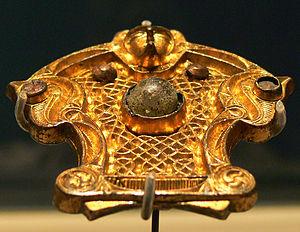
Ornement de style celte. Origine
Le cuivre natif est un minéral métallique, un corps simple de formule chimique Cu de la catégorie élément natif et une espèce cristalline naturelle correspondant à l'élément cuivre, de symbole Cu.